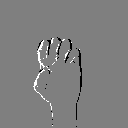
ASL letter: e